Hartley Wintney

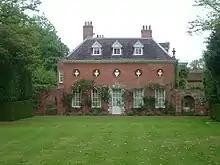
West Green House

Elvetham is a hamlet about east of Hartley Wintney. Until the 20th century it was a separate civil parish. Hartfordbridge, about northeast of Hartley Wintney, was partly in Elvetham parish and partly in Hartley Wintney.